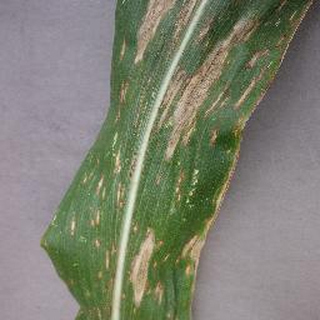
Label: corn_northern_leaf_blight